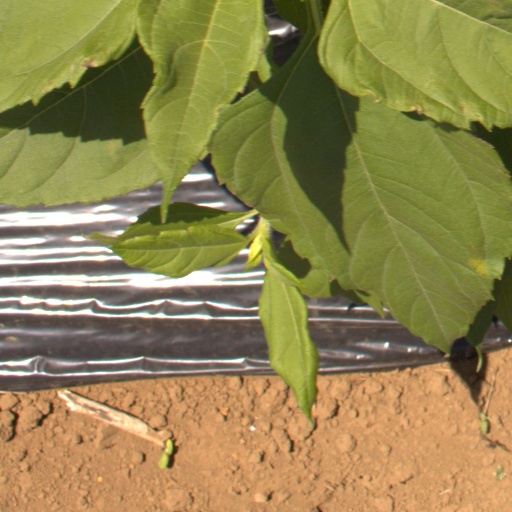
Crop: Jerusalem artichoke